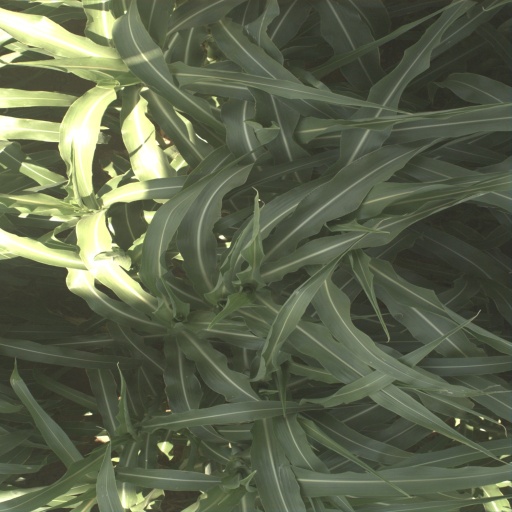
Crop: sorghum